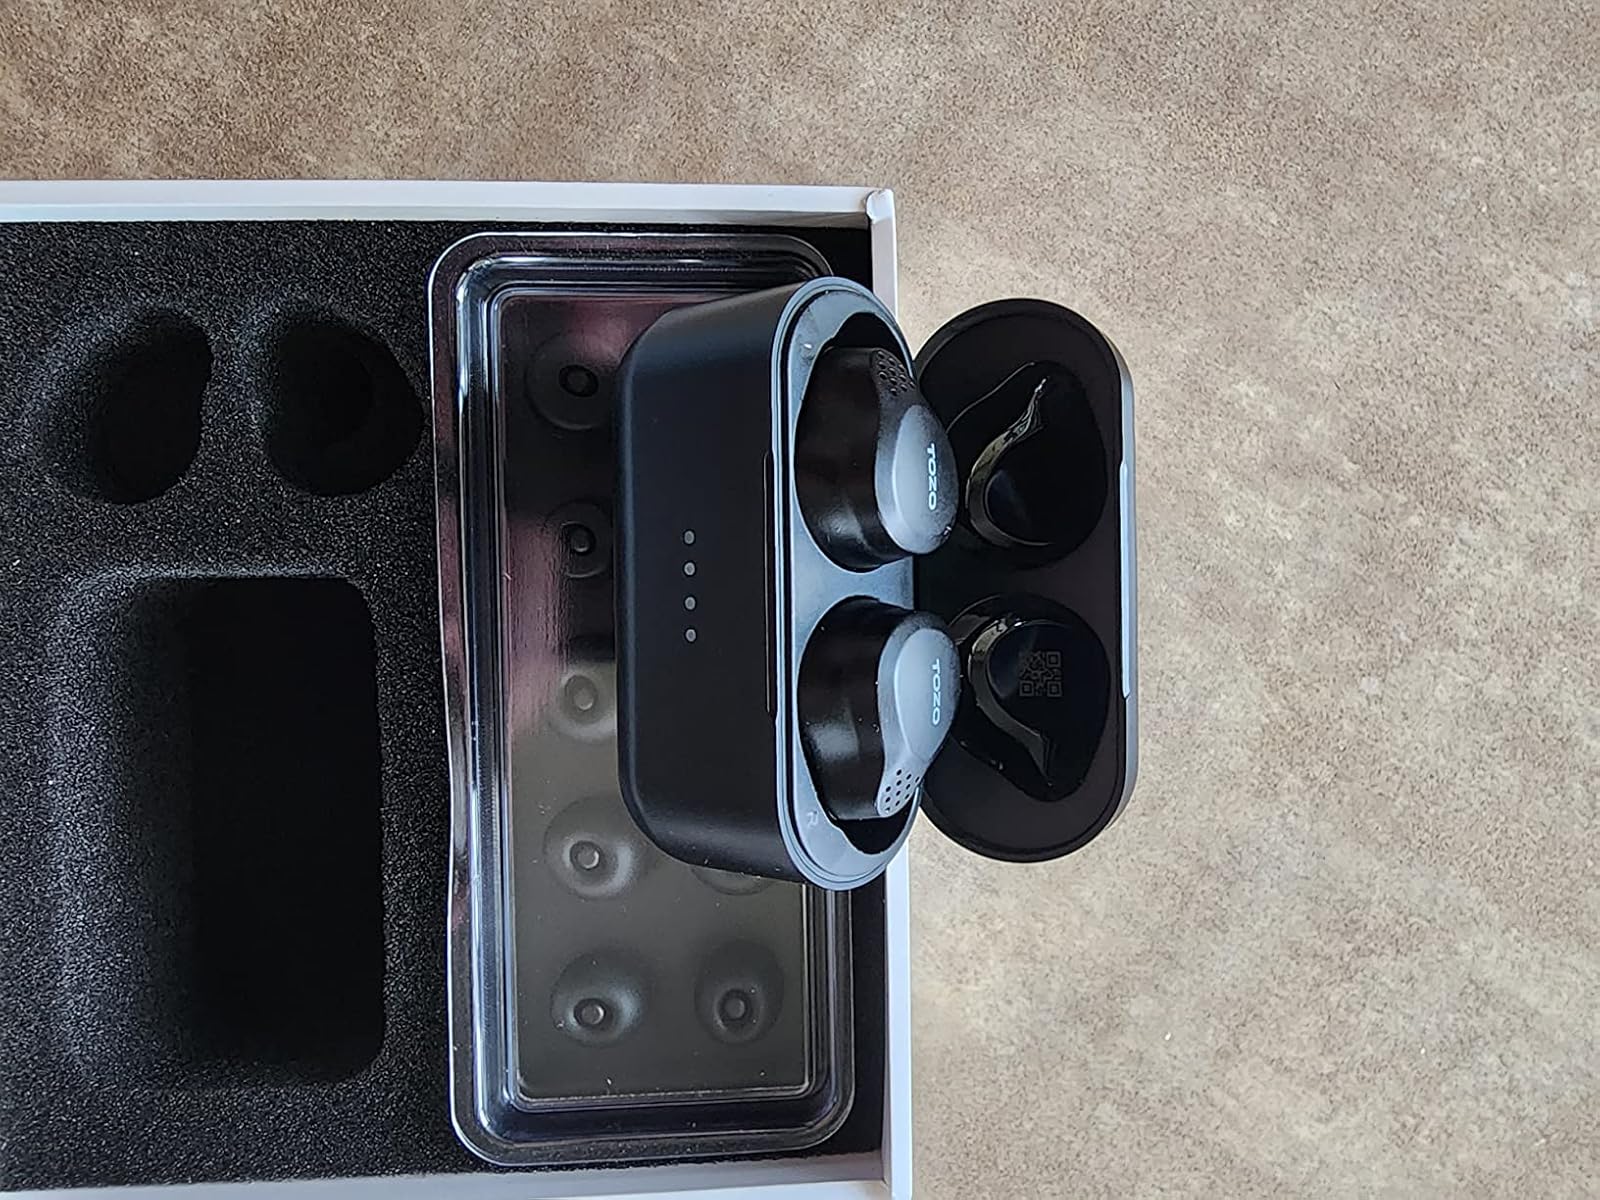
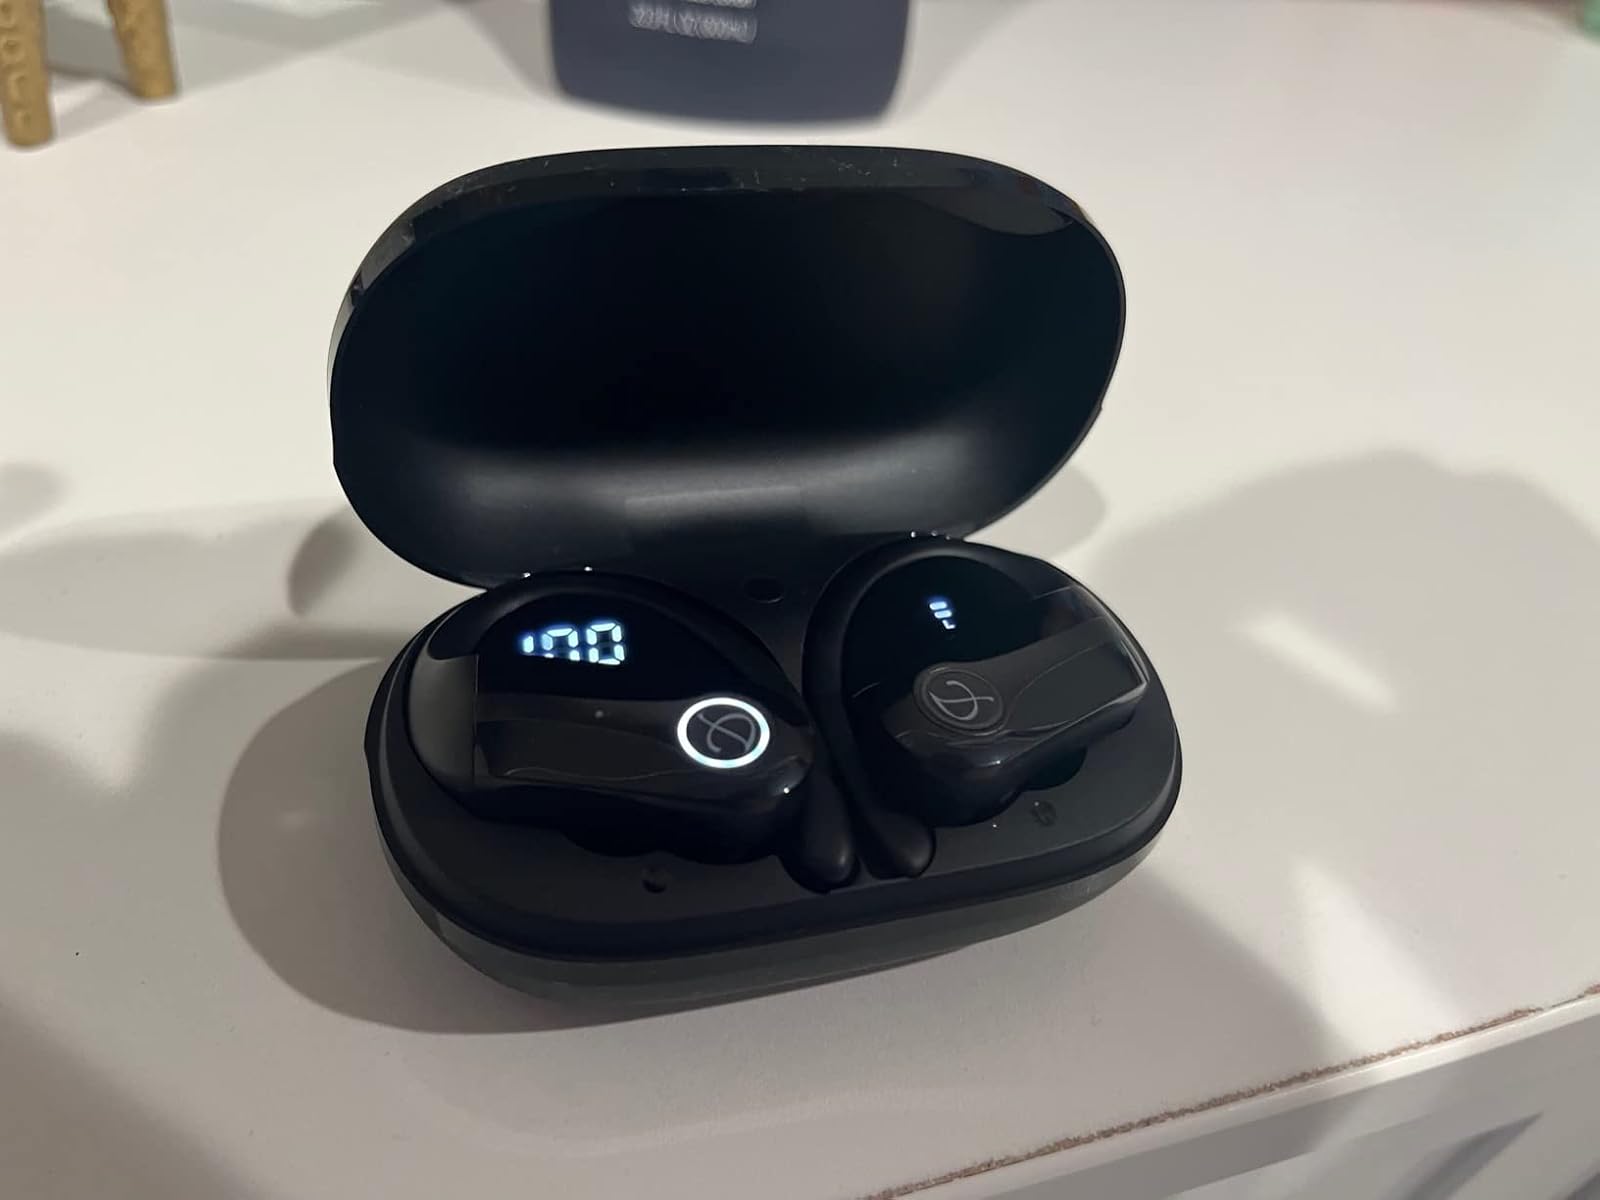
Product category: earbuds
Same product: no